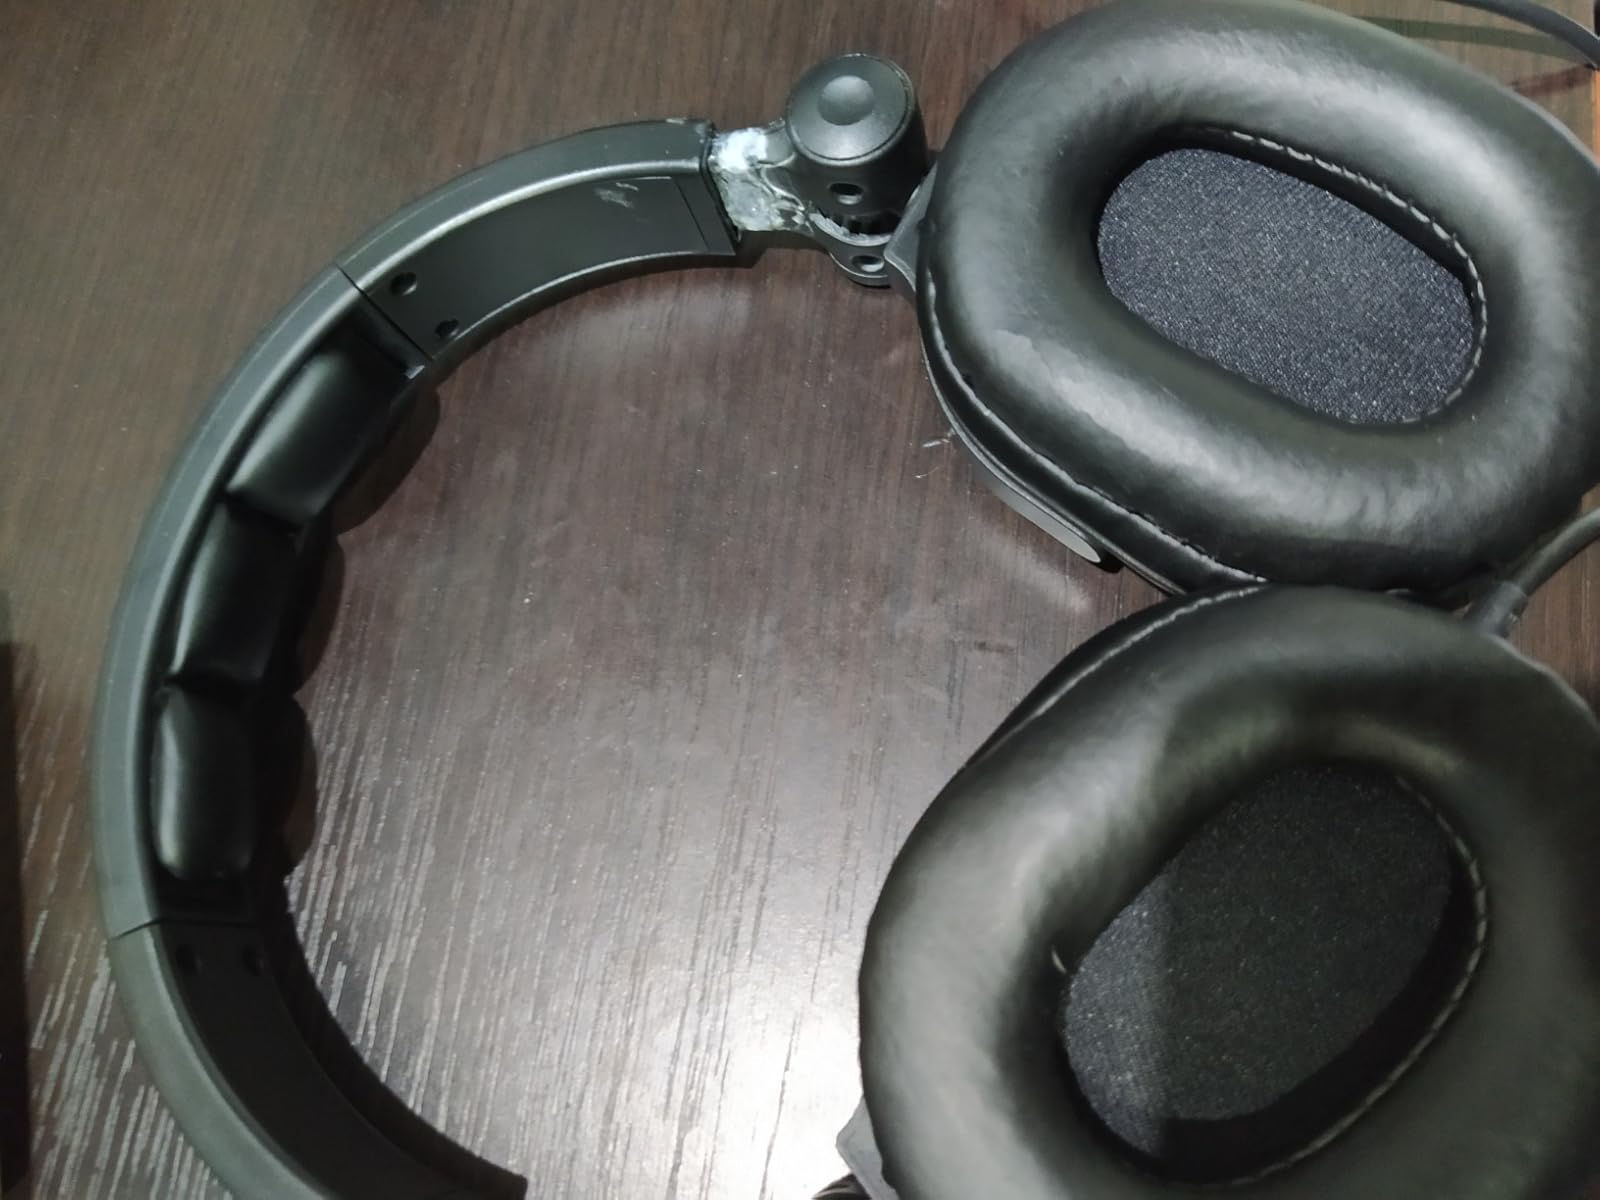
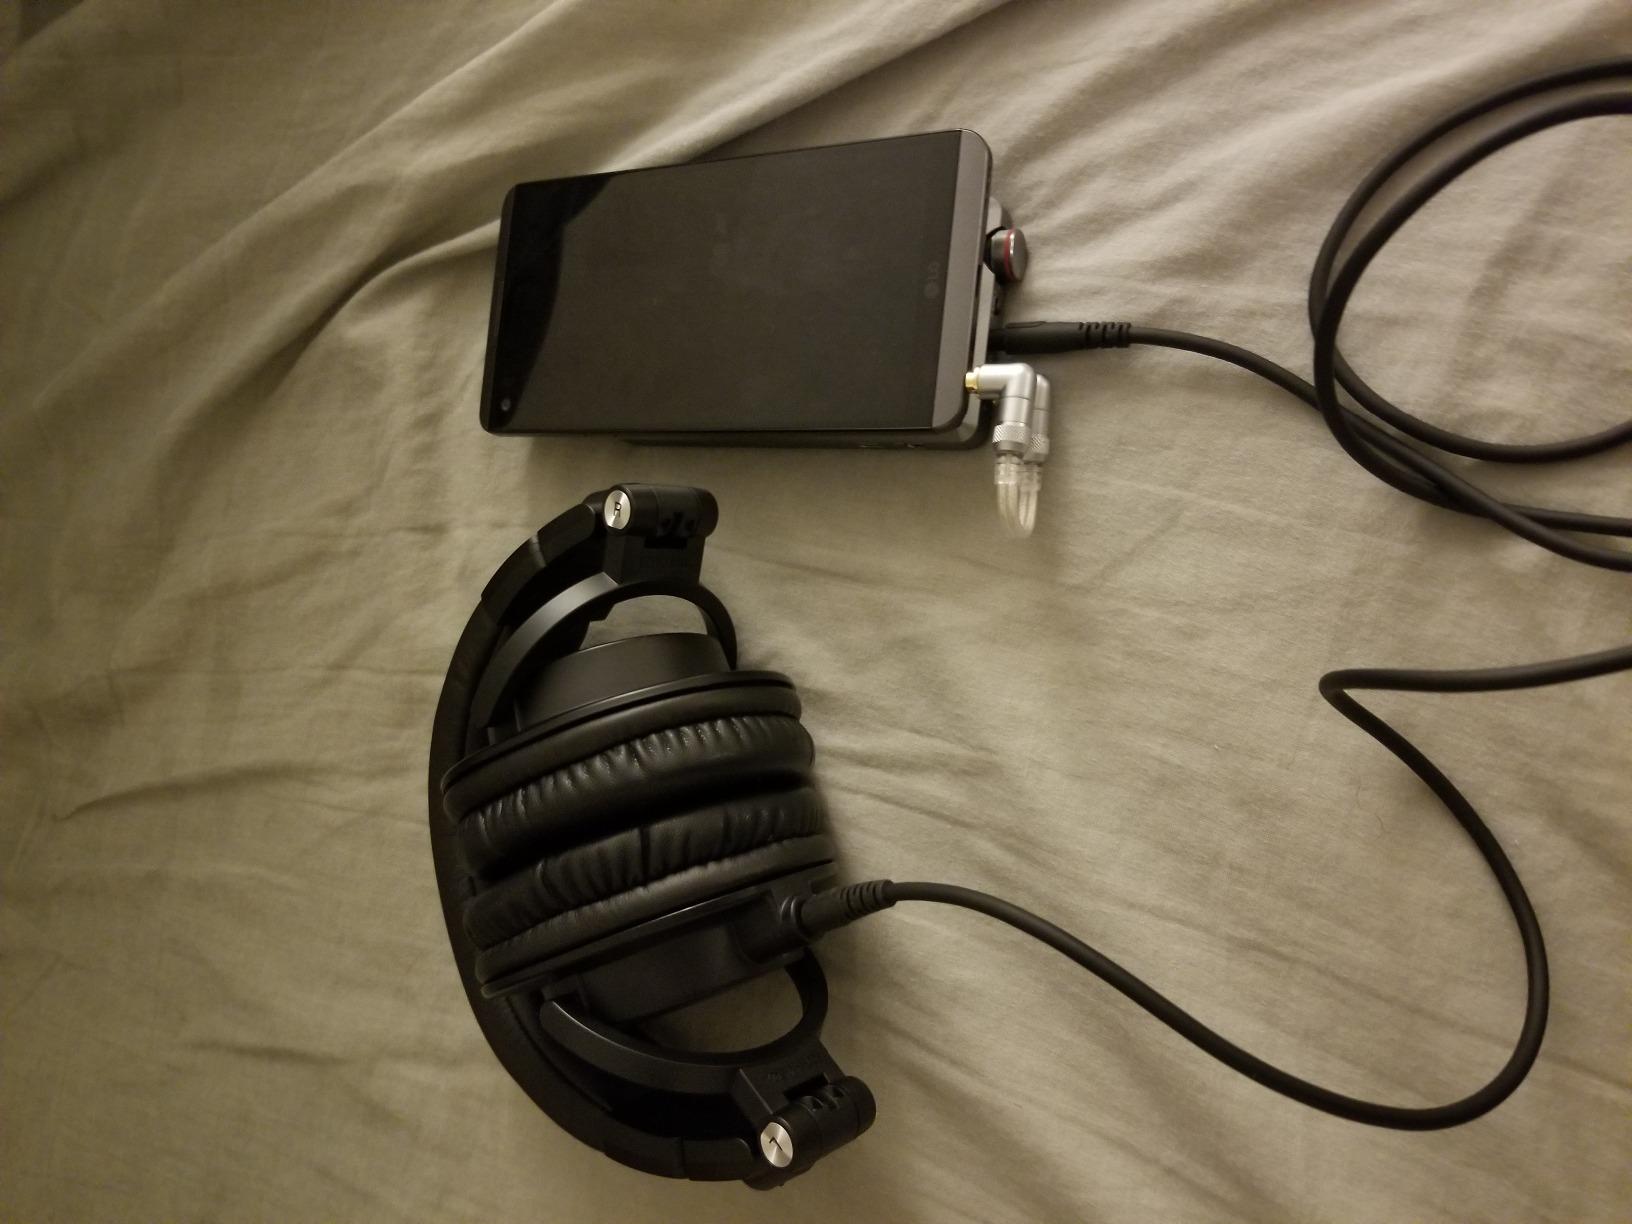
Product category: headphones
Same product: no